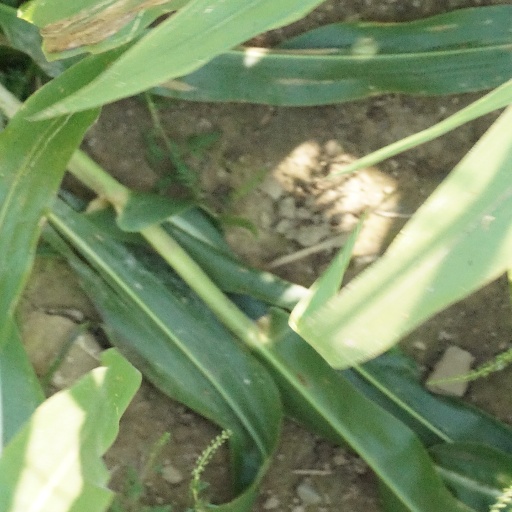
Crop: maize; corn